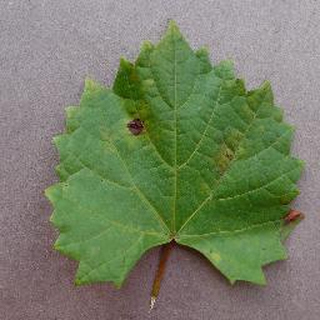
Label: grape_black_rot